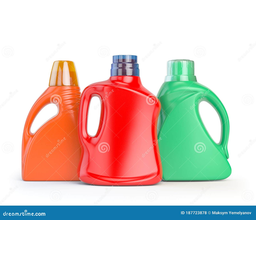
Label: plastic